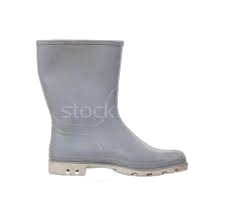
Waste category: shoes